Curtis White (cyclist)

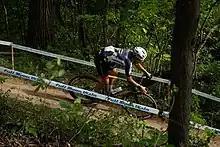
Curtis White at Rochester Cyclocross

Curtis White (born September 28, 1995 in Schenectady, New York, United States) is an American professional cyclist, who currently rides for Steve Tilford Foundation Racing. He is the brother of former racing cyclist Emma White.